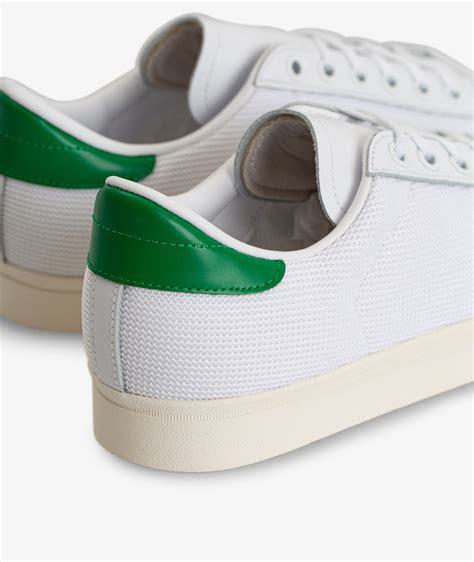
Brand: Adidas
Model: Rod Laver